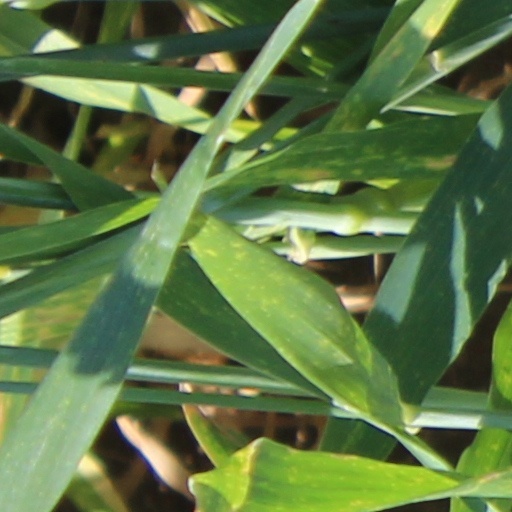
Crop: wheat